Pope Francis

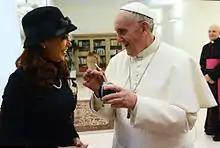
Francis with Argentine president Cristina Fernández de Kirchner, holding traditional Argentine mate drinkware

On 21 February 2001, Pope John Paul II made Archbishop Bergoglio a cardinal, assigning him the title of cardinal priest of San Roberto Bellarmino. Bergoglio was installed there on 14 October. During his trip to Rome for the ceremony, he and his sister María Elena visited their father's hometown in northern Italy. As cardinal, Bergoglio was appointed to five administrative positions in the Roman Curia. He was a member of the Congregation for Divine Worship and the Discipline of the Sacraments; the Congregation for the Clergy; the Congregation for Institutes of Consecrated Life and Societies of Apostolic Life; the Pontifical Council for the Family; and the Commission for Latin America. Later that year, when Cardinal Edward Egan returned to New York following the September 11 attacks, Bergoglio replaced him as relator (recording secretary) in the Synod of Bishops, and, according to the "Catholic Herald", created "a favourable impression as a man open to communion and dialogue".